Painting in ancient Rome

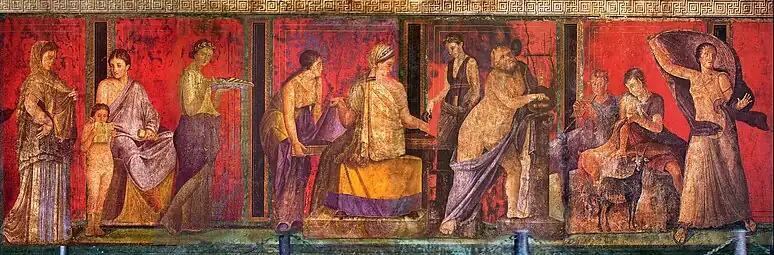
Initiation to the Cult of Demeter, fresco from the "Villa" of Mysteries, Pompeii

The Third Style, or ornamental, represents the continuity of the Second in a freer and more ornate, lighter and less pompous version. Its main constituent elements reflect an eclecticism common to all art of the Augustan period, and include a classicizing tendency, a taste for copying or deriving from ancient Greek and Hellenistic authors, the influence of Egyptian art, and the flourishing of the landscape genre. Perspective scenes no longer tend to "pierce" the walls; the depth effect is flattened, giving only modest virtual expansion to the actual space of the room. Tiny details and Egyptian motifs commemorating the triumphs of Augustus and Agrippa in Egypt proliferate, dark colors appear - some rooms are completely black - and a metalinguistic technique is developed in the representation of paintings within paintings. Its first examples date from c. 15 BC, located in the pyramid tomb of Gaius Cestius in Rome, although they are not of great quality. Much higher samples are in a villa possibly owned by Agrippa Postumus in Boscotrecase, near Pompeii, but their dating is uncertain, and may be many years later. Von Blanckenhagen considers the Farnesina frescoes the founding landmark of the Third Style, dating them to c. 19 BC, but his conclusions are controversial.